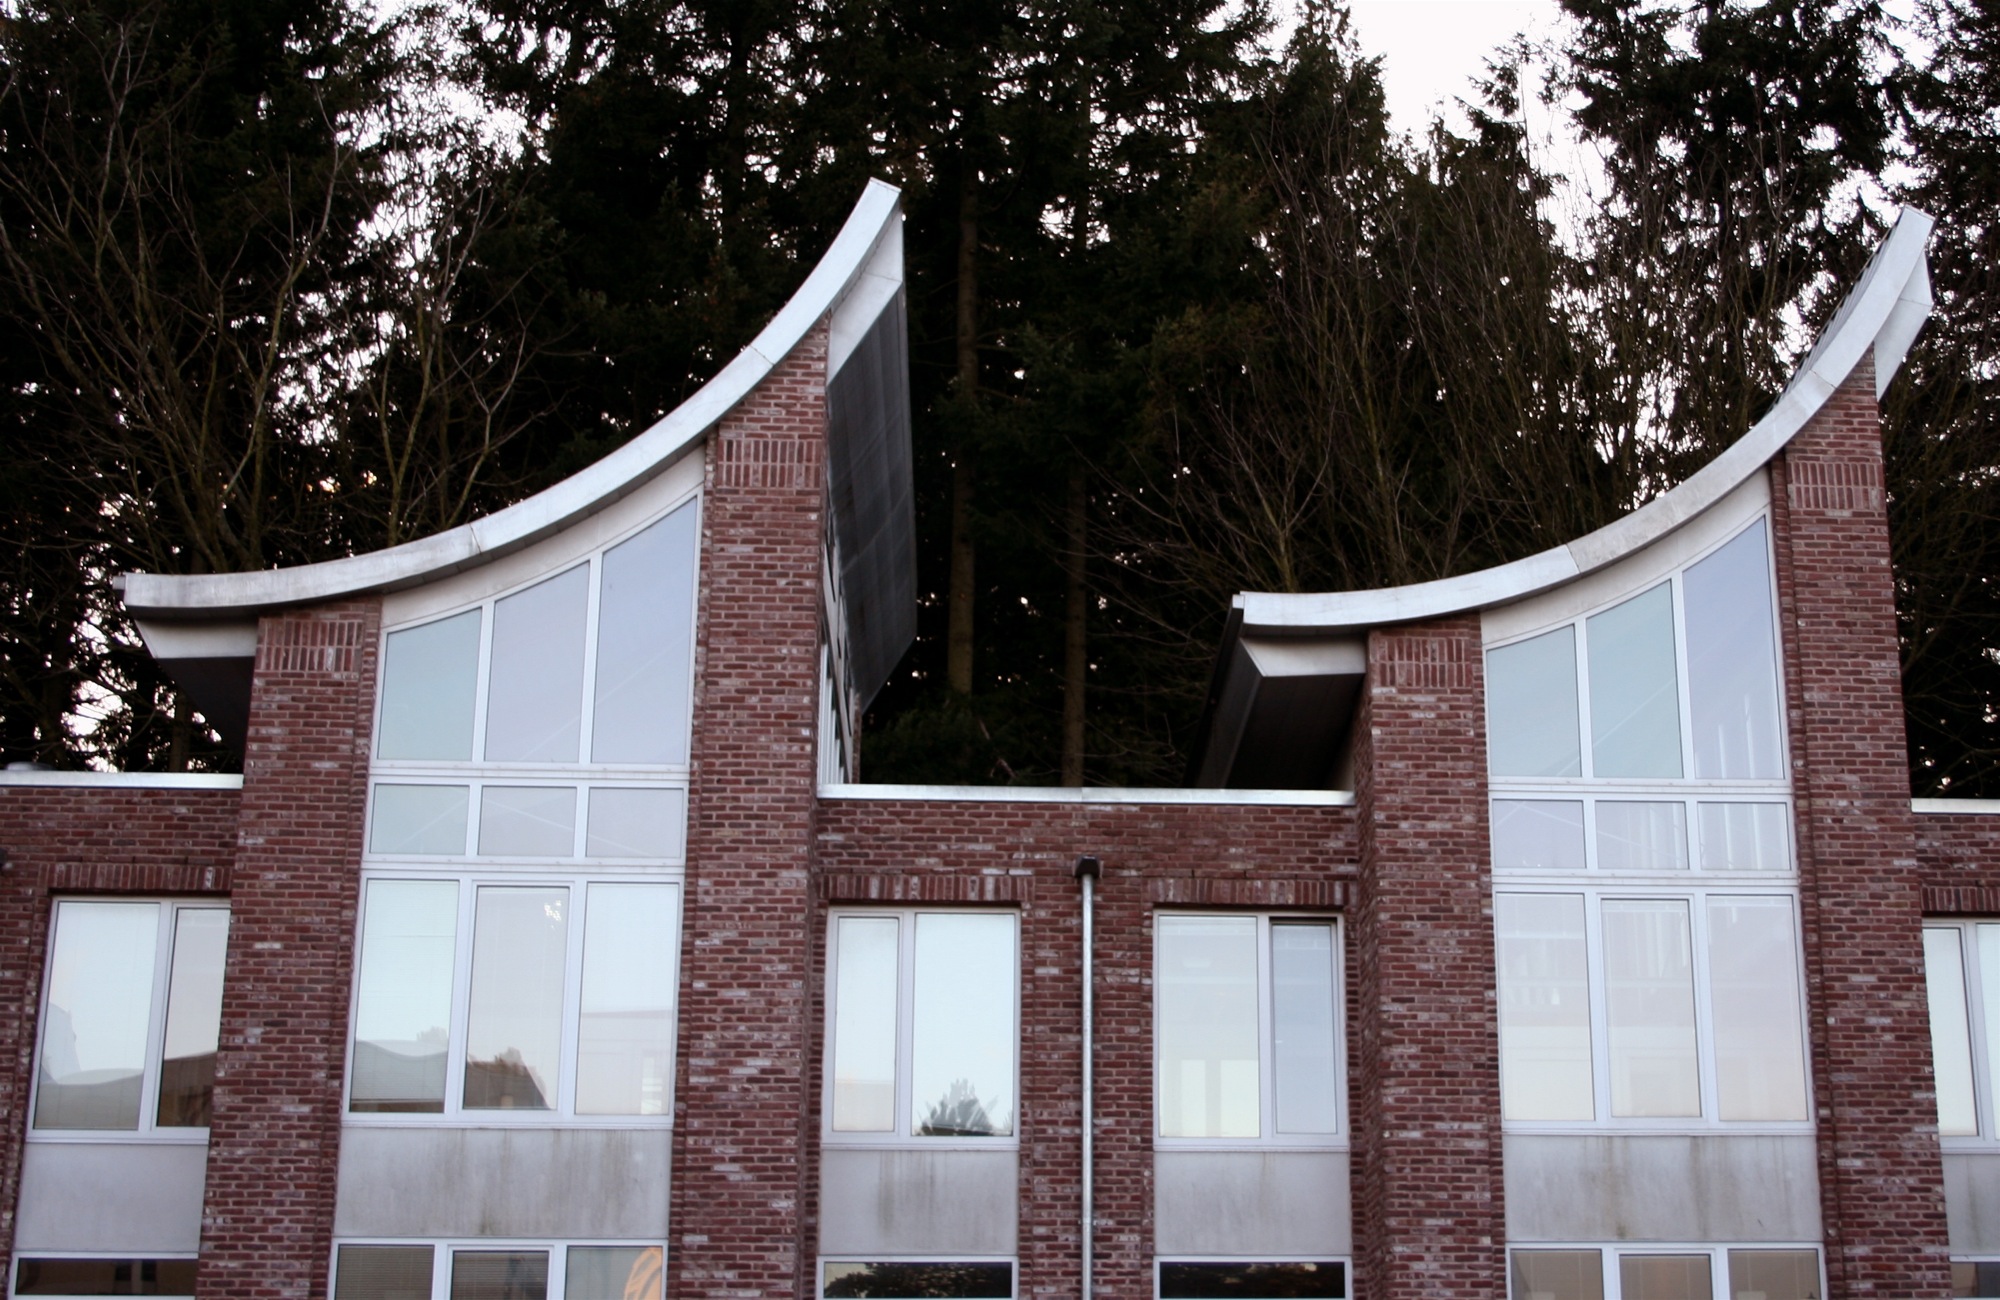
architecture, house, window, home, vancouver, facade, interior design, canada, shrine, estate, ubc, outdoor structure